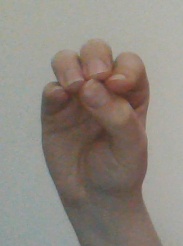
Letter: ha